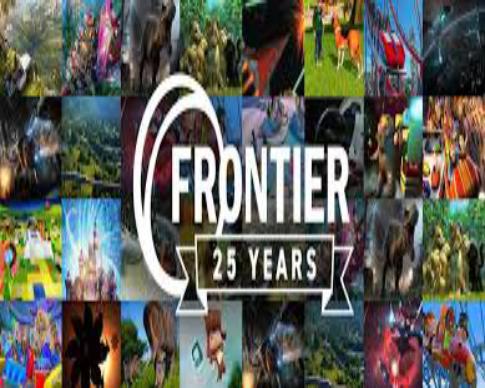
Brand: frontier developments
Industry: Leisure